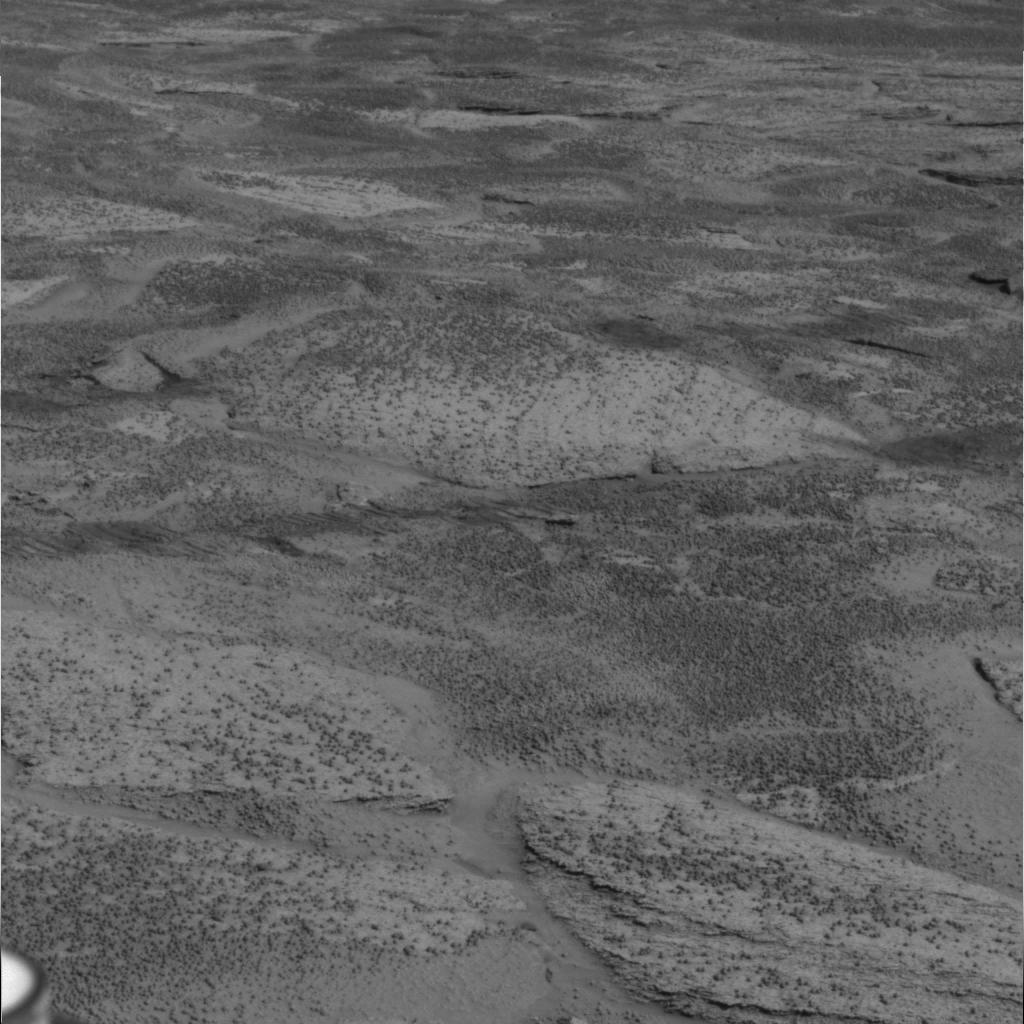
Surface features visible: Rock Outcrops, Rock (Linear Features), Soil, Spherules, Nearby Surface